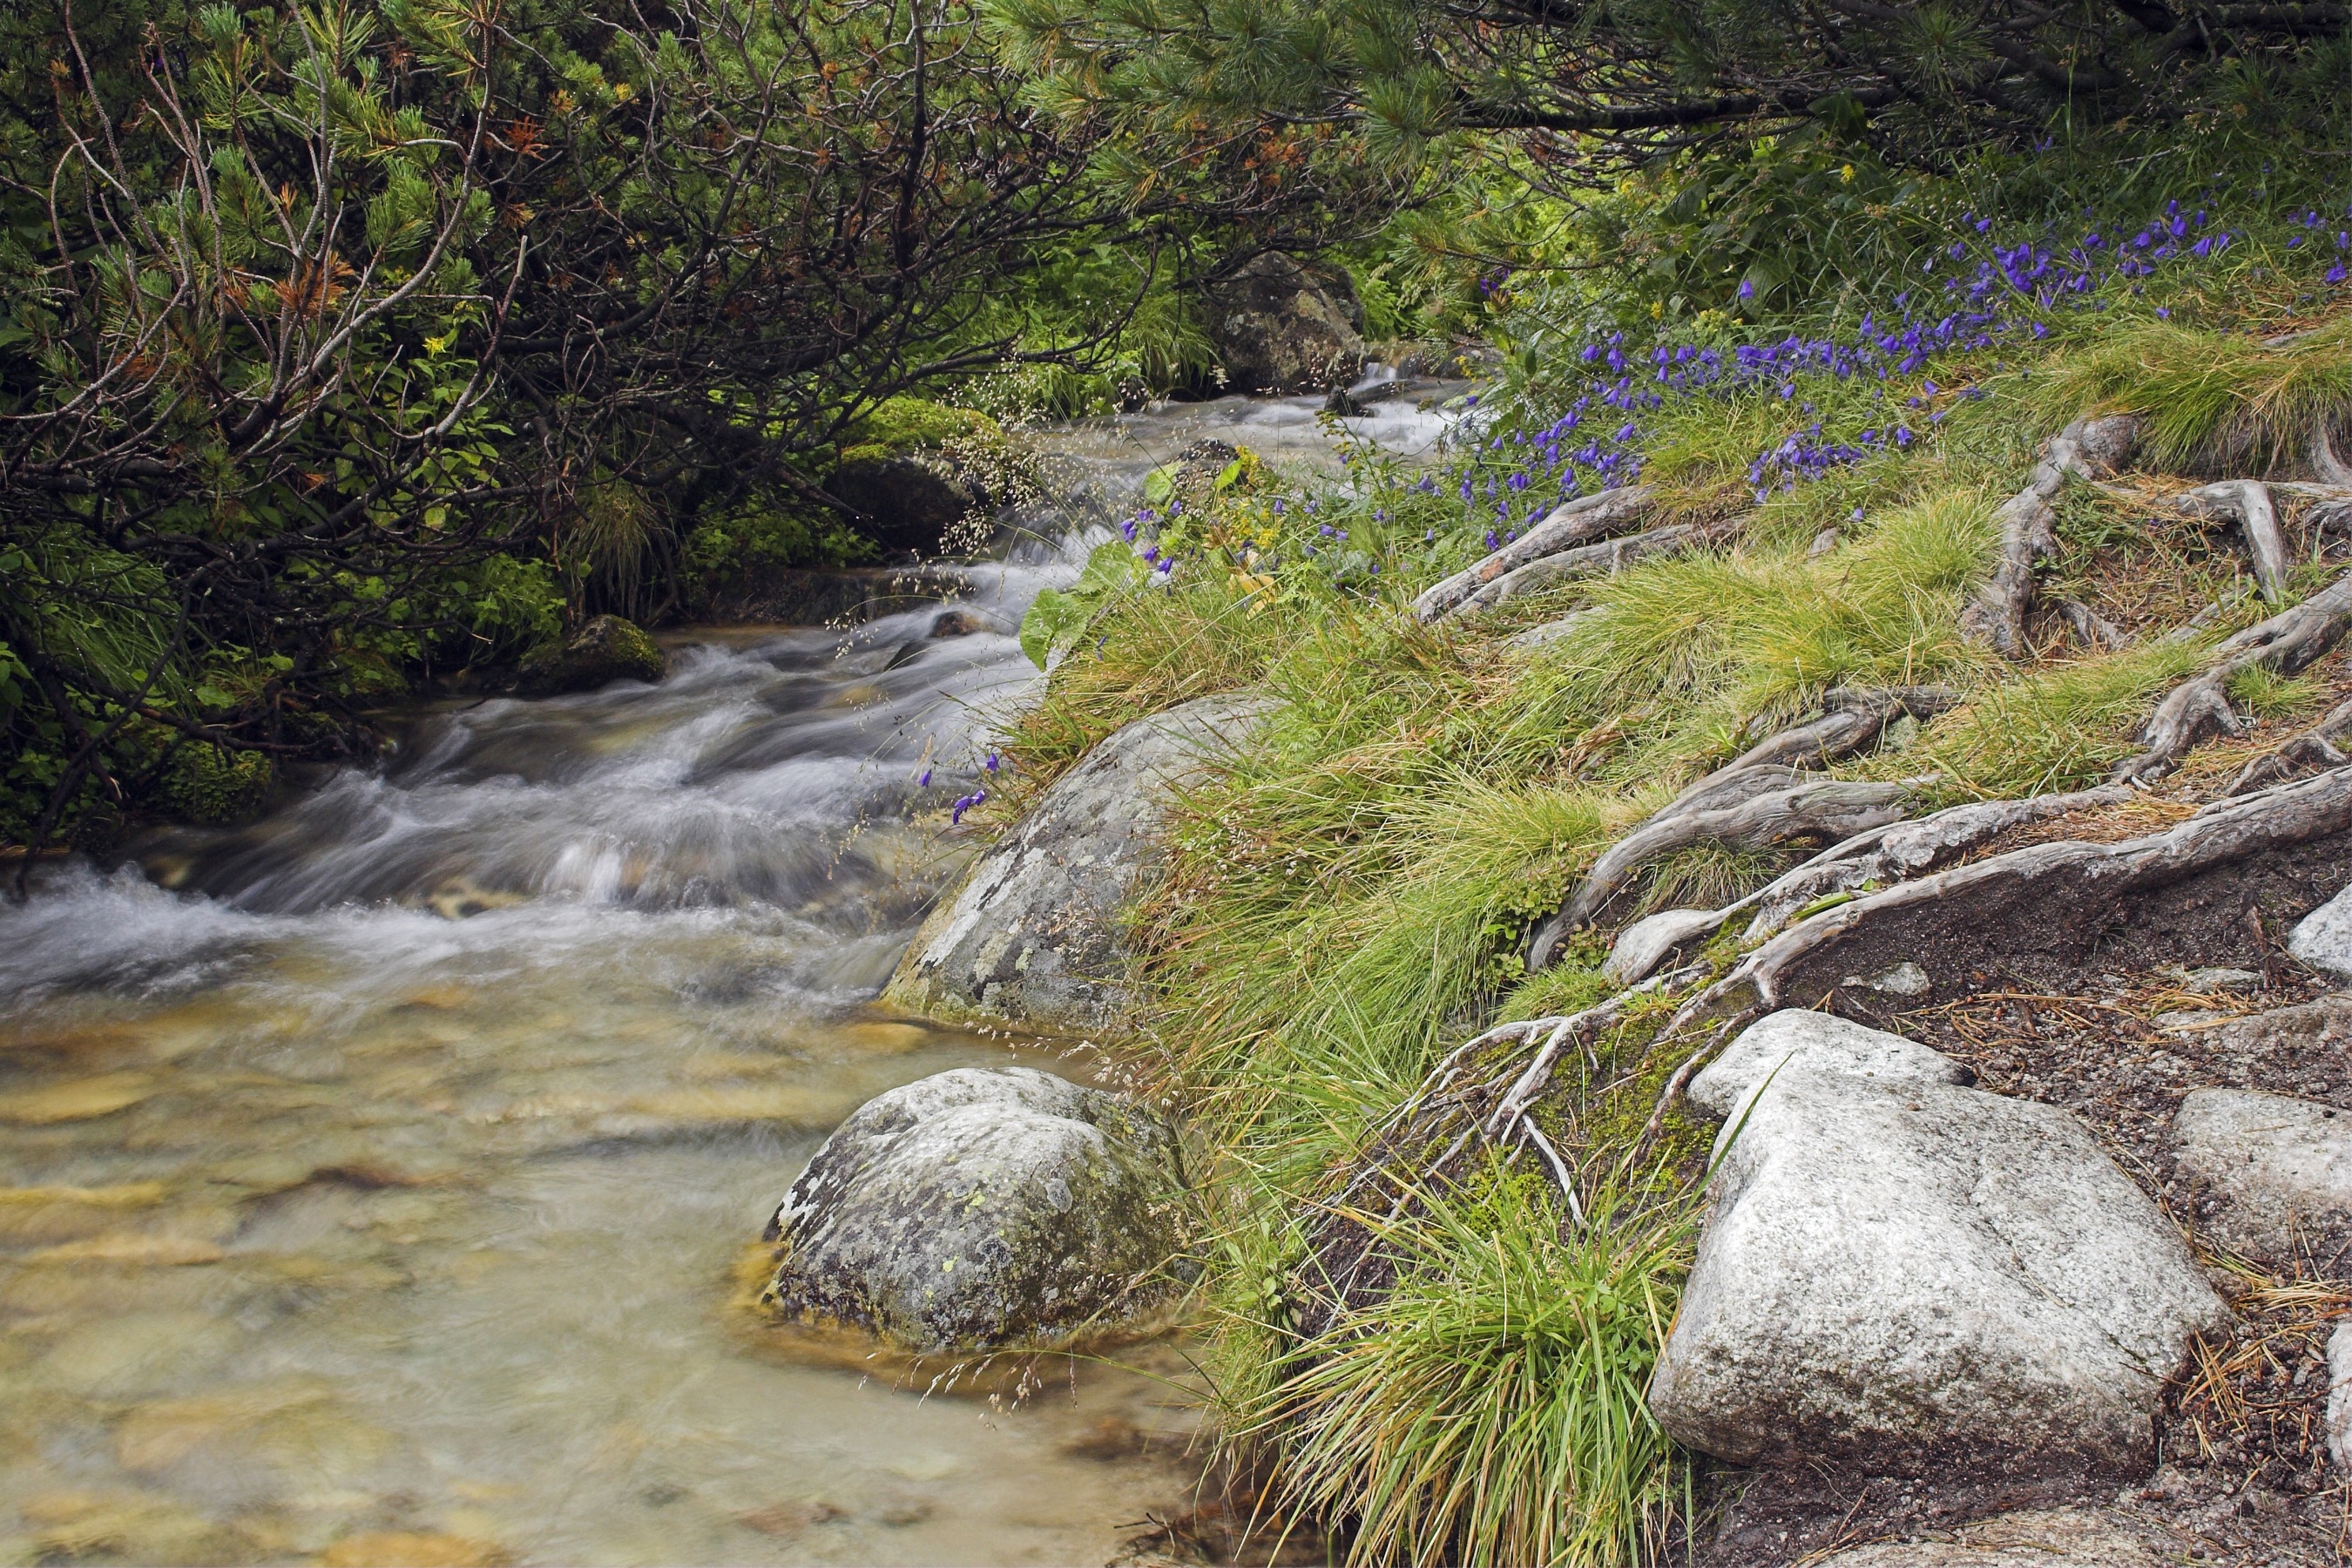
water, nature, rock, creek, wilderness, cold, river, valley, stream, high, fresh, clean, rapid, body of water, rocks, mountains, woodland, water feature, watercourse, stream bed, slovakia, landform